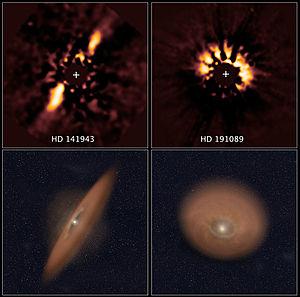
L'hypothèse de la nébuleuse solaire est le modèle le plus communément accepté pour expliquer la formation et l'évolution du Système solaire. L'hypothèse suggère que le Système solaire s'est formé à partir de matière provenant d'une nébuleuse. Cette théorie a été développée par Emmanuel Kant et a été publiée dans son texte intitulé Universal Natural History and Theory of Heaven.